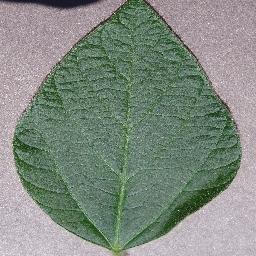
Label: Soybean___healthy